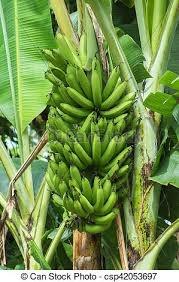
Label: banana